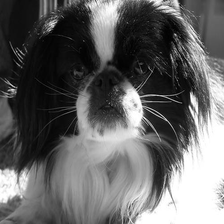
Species: dog
Breed: japanese chin